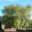
Label: willow_tree